Nishiharu Station

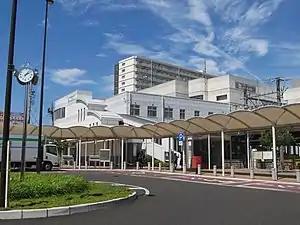
West Exit of Nishiharu Station, June 2018

Nishiharu Station is served by the Meitetsu Inuyama Line, and is located 5.9 kilometers from the starting point of the line at .